Cistern of Mocius

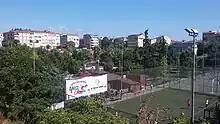
The cistern used today as a sports and social activity area

The cistern is located in Istanbul, in the district of Fatih (the walled city), in the quarter of Altımermer and the "mahalle" of "Seyyid Ömer", to the northeast of the Seyyid Ömer Mosque, between "Ziya Gökalp Sokak" to the north and "Cevdet Paşa Caddesi" to the south. It lies on the highest part of the seventh hill of Istanbul, and overlooks the Marmara Sea.